Lake Flannigan

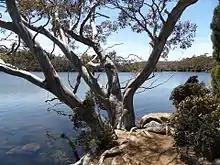
Lake Dobson, Mount Field National Park, Tasmania

The intention of the Victorian Field Naturalists to rename King Island's Big Lake to Lake Dobson in 1887 was never implemented.